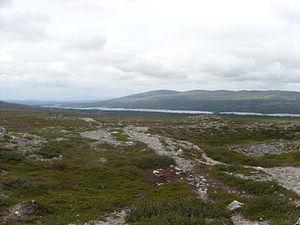
Les parcs nationaux de Suède sont des aires protégées qui représentent le niveau de protection le plus strict que le gouvernement suédois peut garantir à une aire naturelle. En 2018, il existe 30 parcs nationaux qui couvrent au total environ 7 400 km² en excluant les zones marines, soit 1,5 % de la superficie du pays.
Le parc national de Töfsingdalen est un parc national de Suède. Créé en 1930, il est très difficile d'accès et est probablement le parc national le moins visité de Suède. Il se situe effectivement très près de la frontière norvégienne.